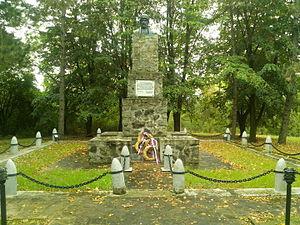
Ivankovac est un village de Serbie situé dans la municipalité de Ćuprija, district de Pomoravlje. Au recensement de 2011, il comptait 218 habitants.
Les sites mémoriels constituent l'une des quatre catégories de classement des monuments historiques de la Serbie. L'inventaire, élaboré et publié par l'Institut pour la protection du patrimoine de la République, recense 71 sites protégés.